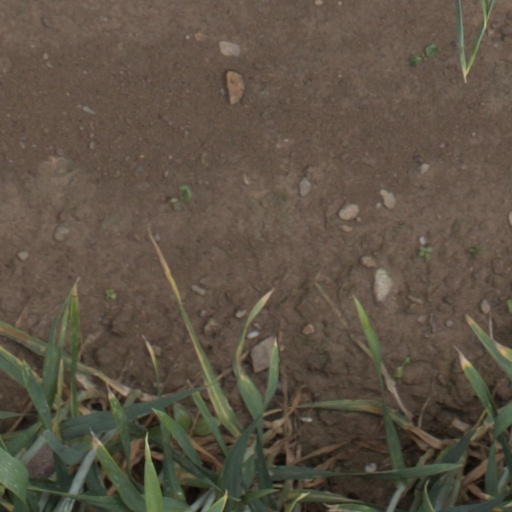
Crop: wheat